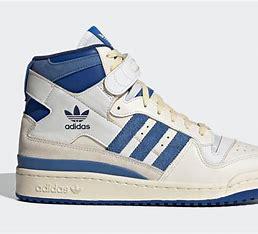
Brand: Adidas
Model: Forum Mid